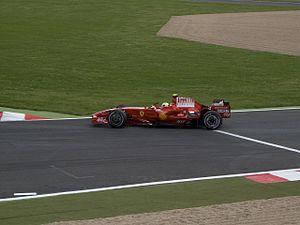
La saison 2008 de Formule 1, 59ᵉ édition du championnat du monde des pilotes, se déroule en 18 manches entre le 16 mars et le 2 novembre 2008. Le Britannique Lewis Hamilton remporte le championnat des pilotes et la Scuderia Ferrari le championnat des constructeurs.